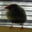
Label: bird